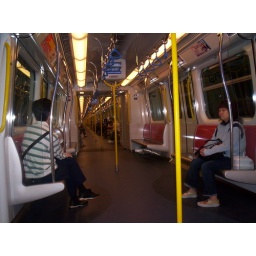
This new train line even has a TV in every two cabins